Slingshot

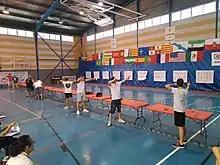
Competition

Slingshots, often recognized as tools or toys, are also utilized in various organized sports around the world. Competitive slingshot shooting, or catapult shooting, is gaining popularity, with events held in countries like Spain, Italy, and China. The Slingshot World Cup is one of the most prestigious competitions, attracting participants globally who demonstrate their accuracy and skill by aiming at various targets.